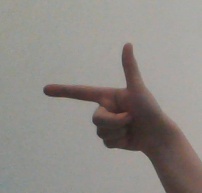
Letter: yaa